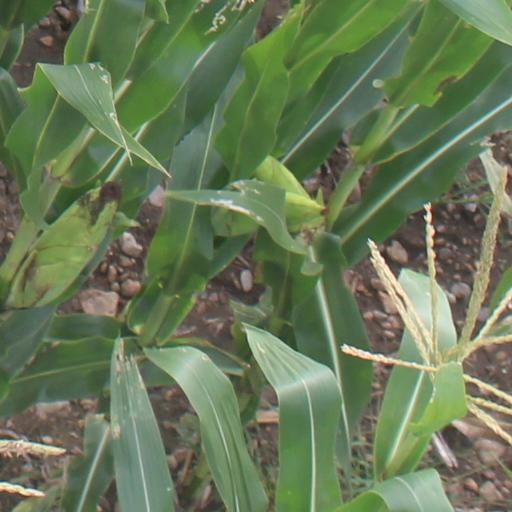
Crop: maize; corn